Sarah Fisher

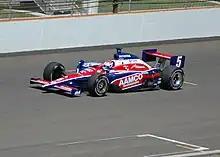
Fisher practicing for the 2007 Indianapolis 500

Fisher returned to Dreyer & Reinbold for 2007 after the team expanded to two cars. Starting eighth in the season-opening XM Satellite Radio Indy 300 at Homestead–Miami Speedway, her best qualifying performance of the season, she finished in 11th place. Although Fisher's team did not originally plan for her to compete on road courses, Dreyer & Reinbold later added those races to Fisher's schedule. The first and best road-course finish of Fisher's career was a 15th-place result at the Honda Grand Prix of St. Petersburg, the season's second round. At the Indianapolis 500, Fisher qualified in 21st place, finishing 18th in the rain-shortened 166 lap race. Although Fisher struggled with her performance throughout the remainder of the season due to an uncompetitive car, she had two top-ten finishes; tenth at Texas Motor Speedway and seventh at Iowa Speedway. She finished 17th in the drivers' championship with 275 points.